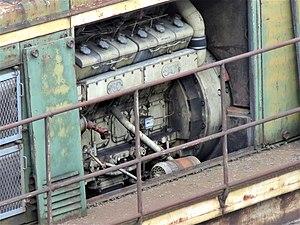
Moteur MGO V12 de la BB 63584 réformée à Saint-Pierre-des-Corps.
Les moteurs MGO sont des moteurs Diesel construits en plusieurs milliers d'exemplaires pour l'industrie, par la Société alsacienne de constructions mécaniques.
Les BB 63500 sont des locomotives diesel de la SNCF, similaires aux BB 63400. Elles reprennent, avec quelques différences mineures, les caisses des BB 63000, faisant ainsi partie de l'importante famille des BB Brissonneau et Lotz.